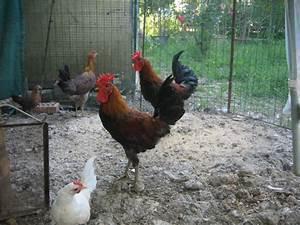
chicken